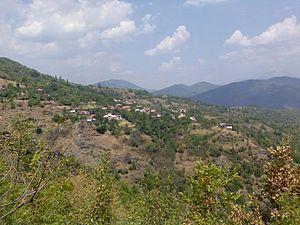
Loupchté est un village de l'ouest de la Macédoine du Nord, situé dans la municipalité de Makedonski Brod. Le village comptait 67 habitants en 2002.